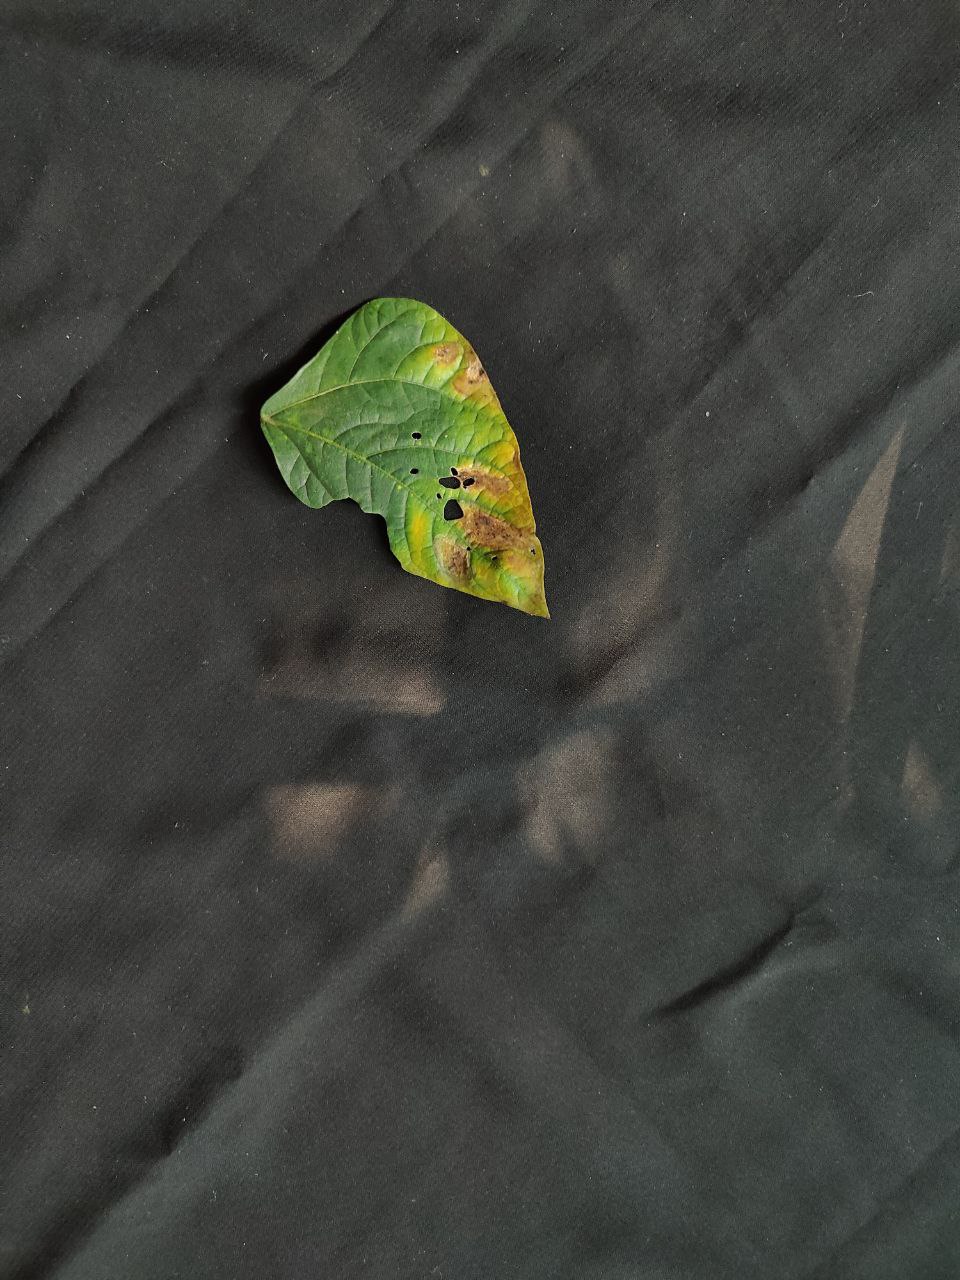
Crop: cowpea
Leaf condition: Bacterial wilt